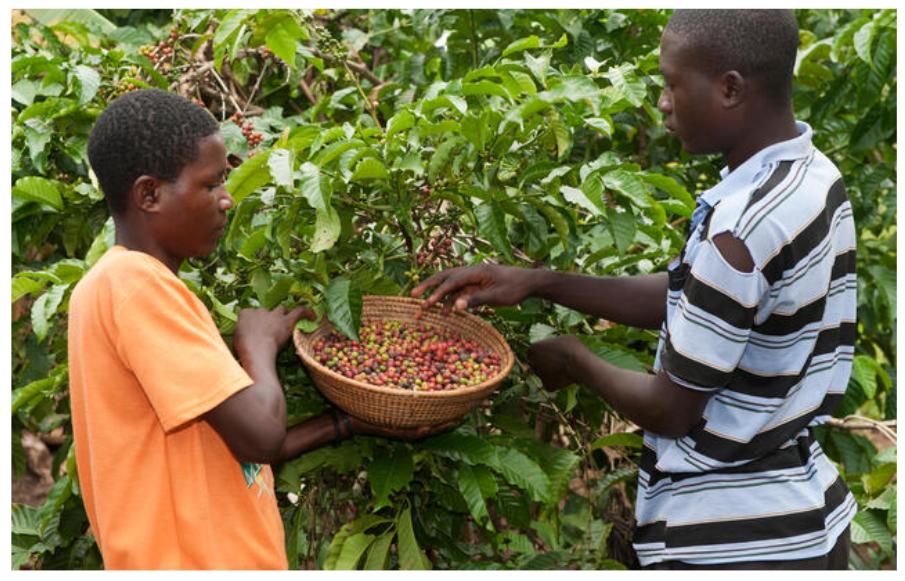
Vijana wawili wakiwa wamesimama katika shamba lenye miti mingi ya mikahawa, wakiwa wanachuma matunda kutoka kwenye miti hiyo na kuihifadhi katika kikapu ambavyo hupelekwa masokoni kwa ajili ya kuuzwa.